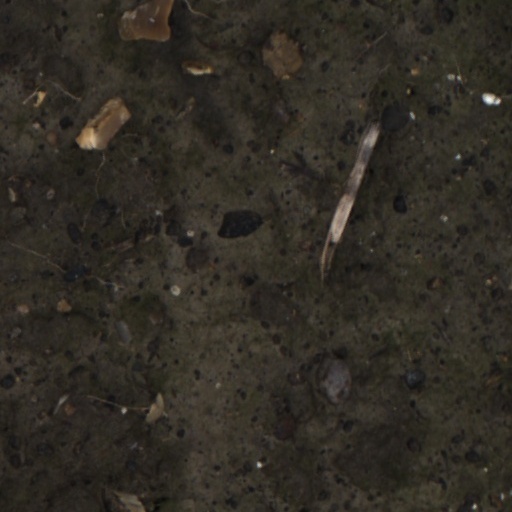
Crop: wheat